Partzufim

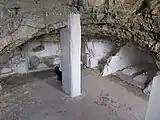
Traditional location of the Idra Assembly. In the "Zohar", Shimon bar Yohai convenes his students to expound the partzufim. Later, Isaac Luria, who systemised the partzufim, convened his students there, each one sitting in the location of their former incarnation

In Lurianic Kabbalah, the Four Worlds of our created existence are arranged in a stable form, through the reconfiguration of the original sefirot into partzufim. Their reformation as partzufim in the World of Rectification begins tikkun olam, cosmic repair. As a result of the collapse of the World of Chaos, sparks of holiness were lost or exiled in the three lower Worlds. The human, whose soul reflects the harmonised order of the partzufim, rectifies the mundane world by redeeming the exiled sparks of holiness through Torah study and performance of mitzvot.